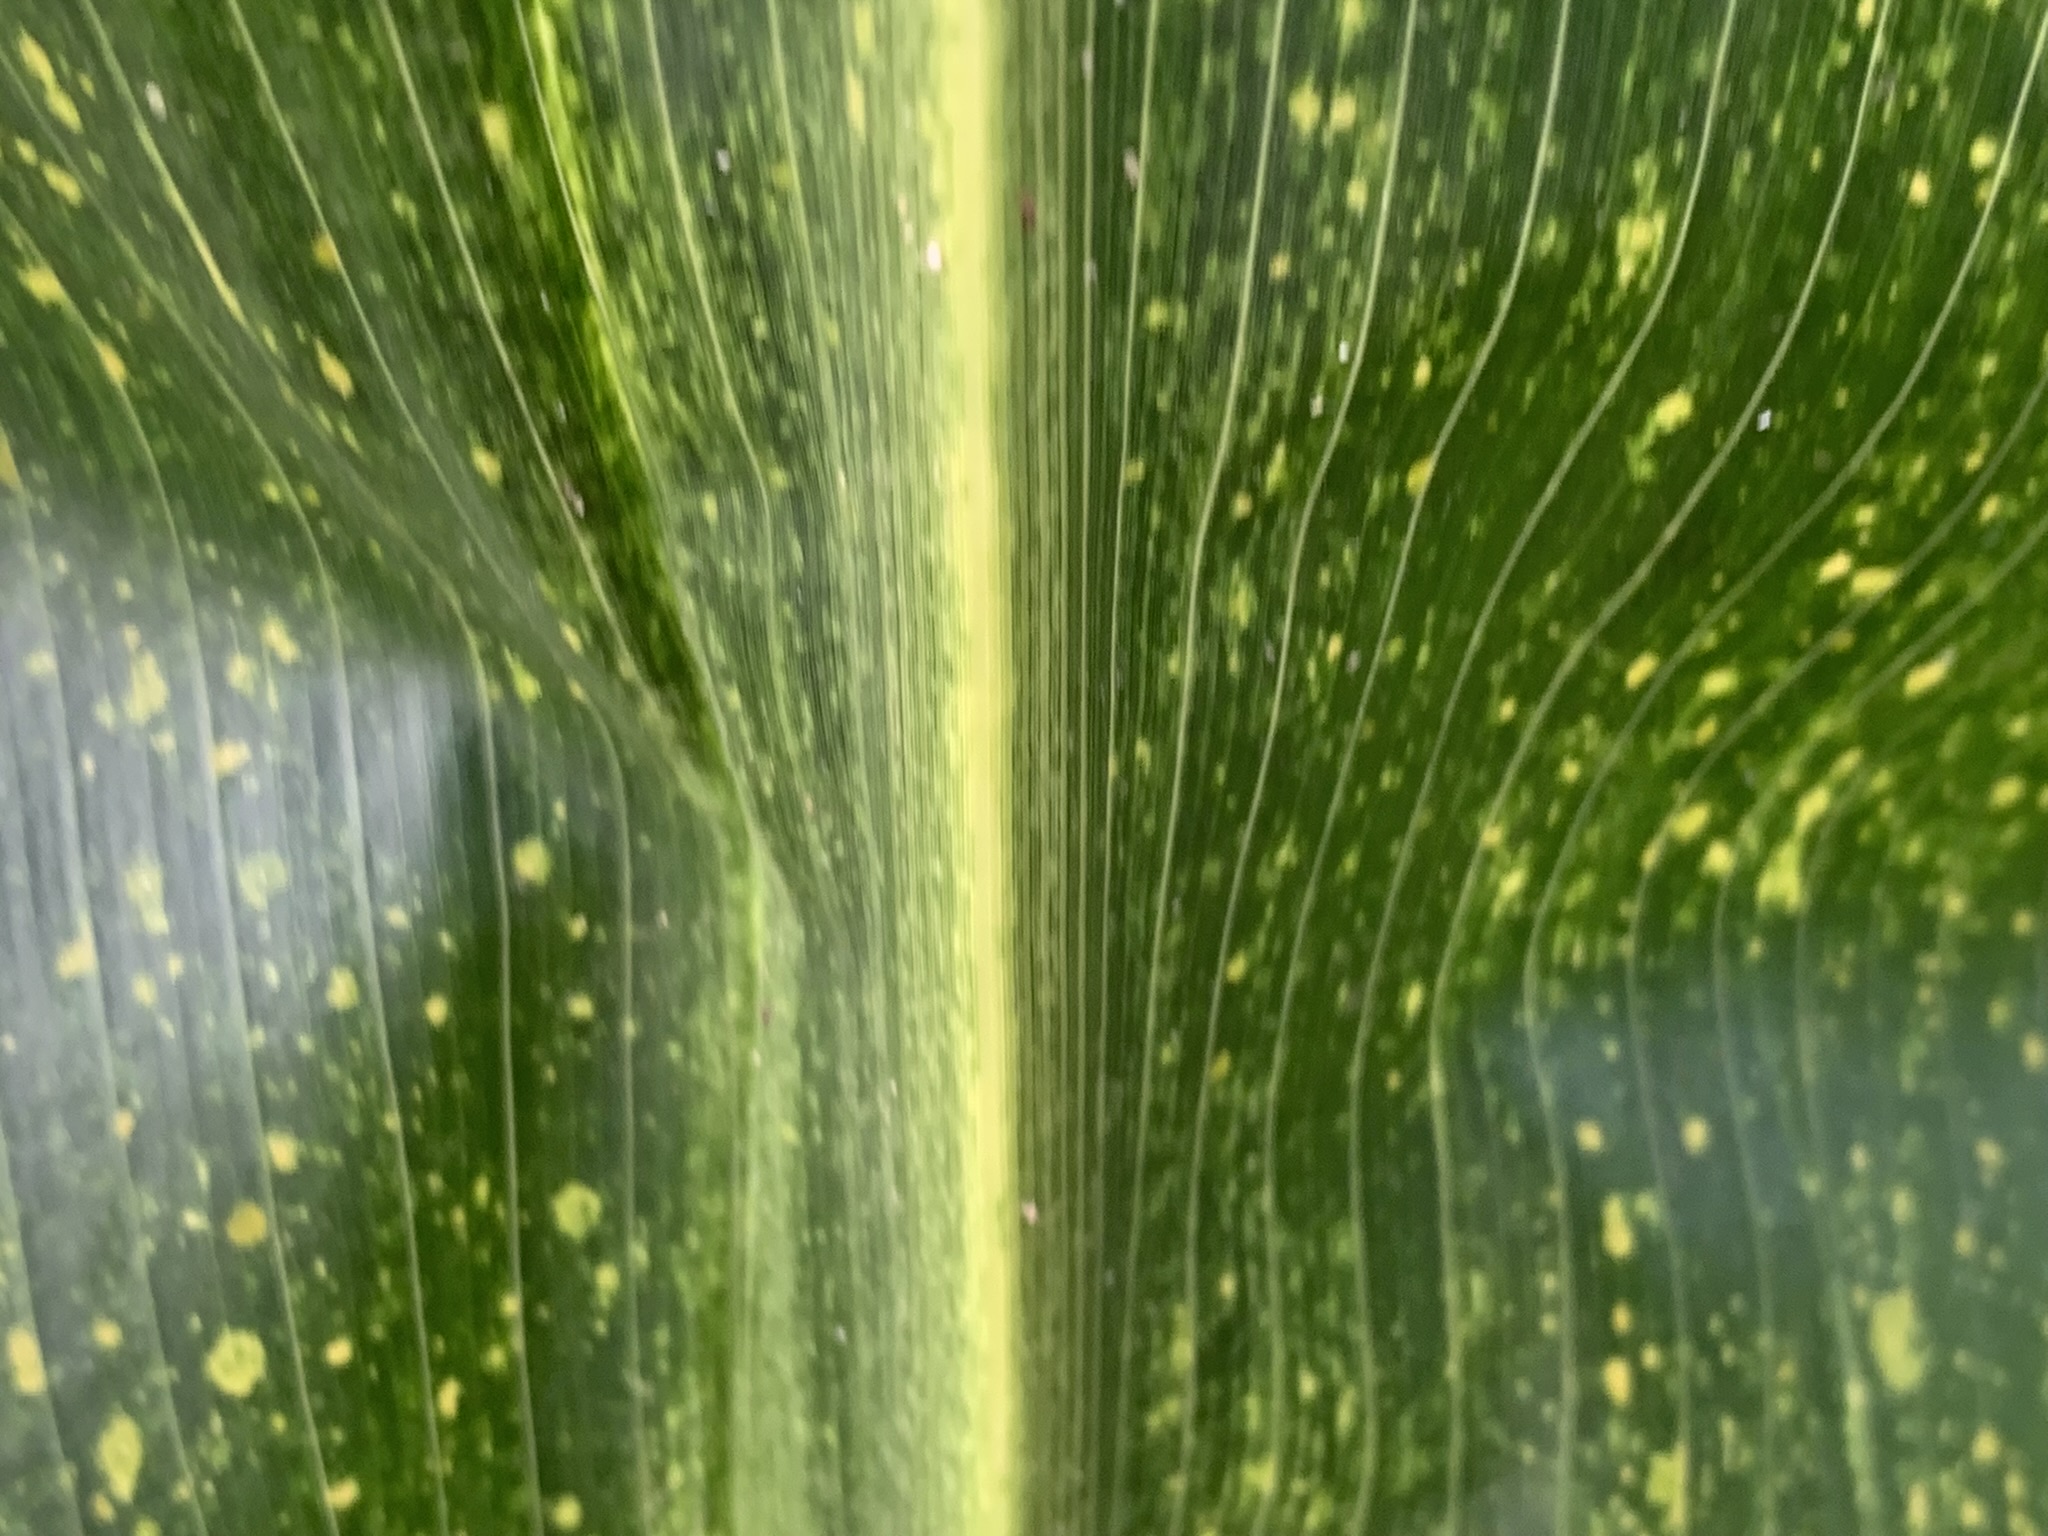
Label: MLN